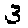
Label: 3